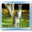
Label: kangaroo